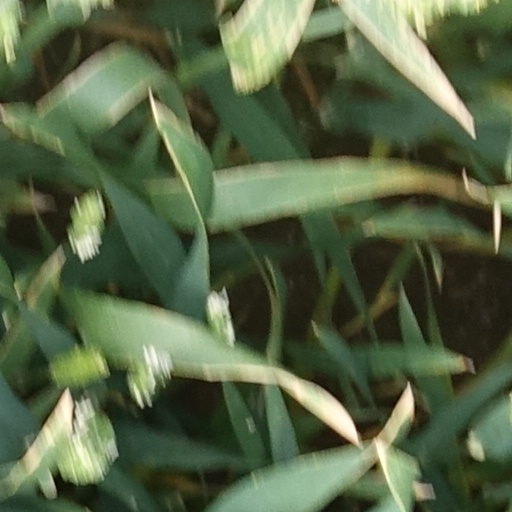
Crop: wheat